Dmytro Firtash

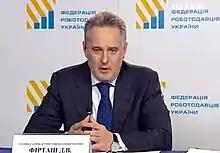
Firtash united Ukrainian employers

Firtash unified the employers' organizations of Ukraine into a single powerful association, the Federation of Employers of Ukraine (FEU), which he presided over from November 2011 to September 2016. The FEU membership includes companies and enterprises collectively generating 70 percent of Ukraine's GDP. It represents employers' interests in the economic, social and labor relations with the government and trade unions at the national level.